Lists of historical members of the Privy Council for Canada

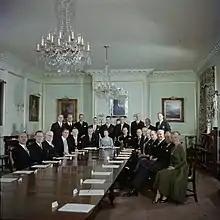
Elizabeth II and federal Cabinet (1957)

Lists of historical members of the Privy Council for Canada cover former members of the Privy Council for Canada, which provides advice to the monarch of Canada on state and constitutional affairs. The lists are organized by period.